Gang Show

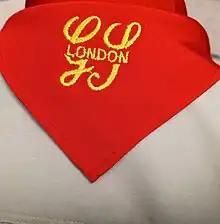
The scarf or neckerchief of the London Gang Show, worn by a former member of the cast.

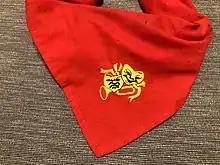
A typical example of a Gang Show "Red Scarf", shown here from Melbourne Gang Show in Australia.

A Gang Show is a theatrical performance by members of Scouts and Guides. The shows are produced with the dual aims of providing a learning opportunity for young people in the performing arts, as well as contributing to the artistic and cultural growth of their local community.